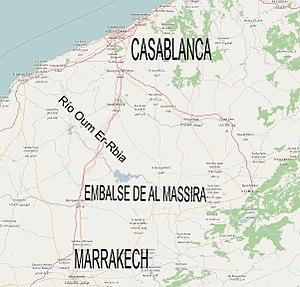
Al Massira, est un barrage marocain de la province de Settat, inauguré en 1979. C'est le second réservoir artificiel du Maroc.